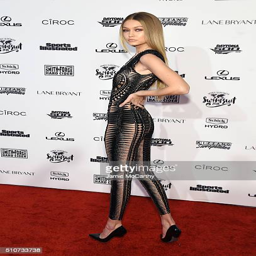
actor attends the press event